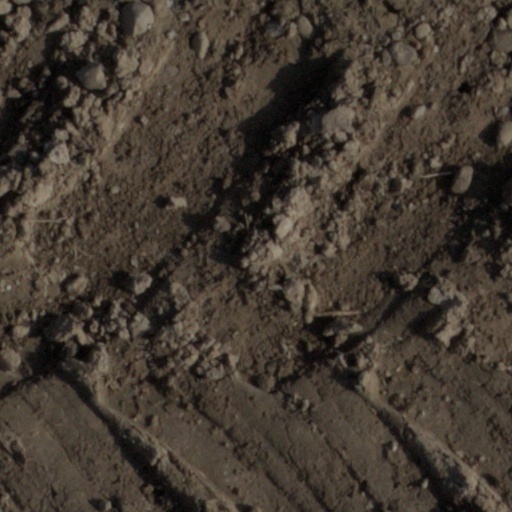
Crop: wheat